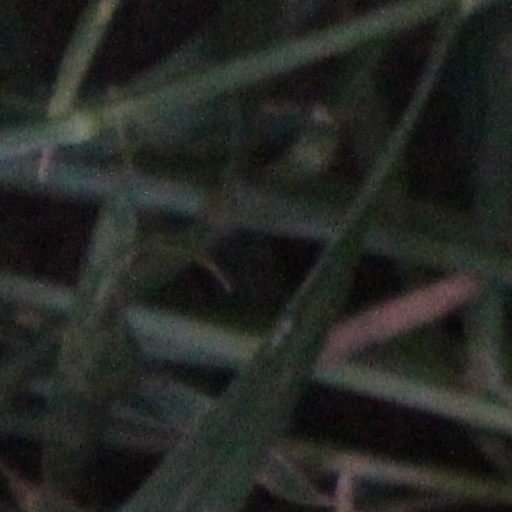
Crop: wheat